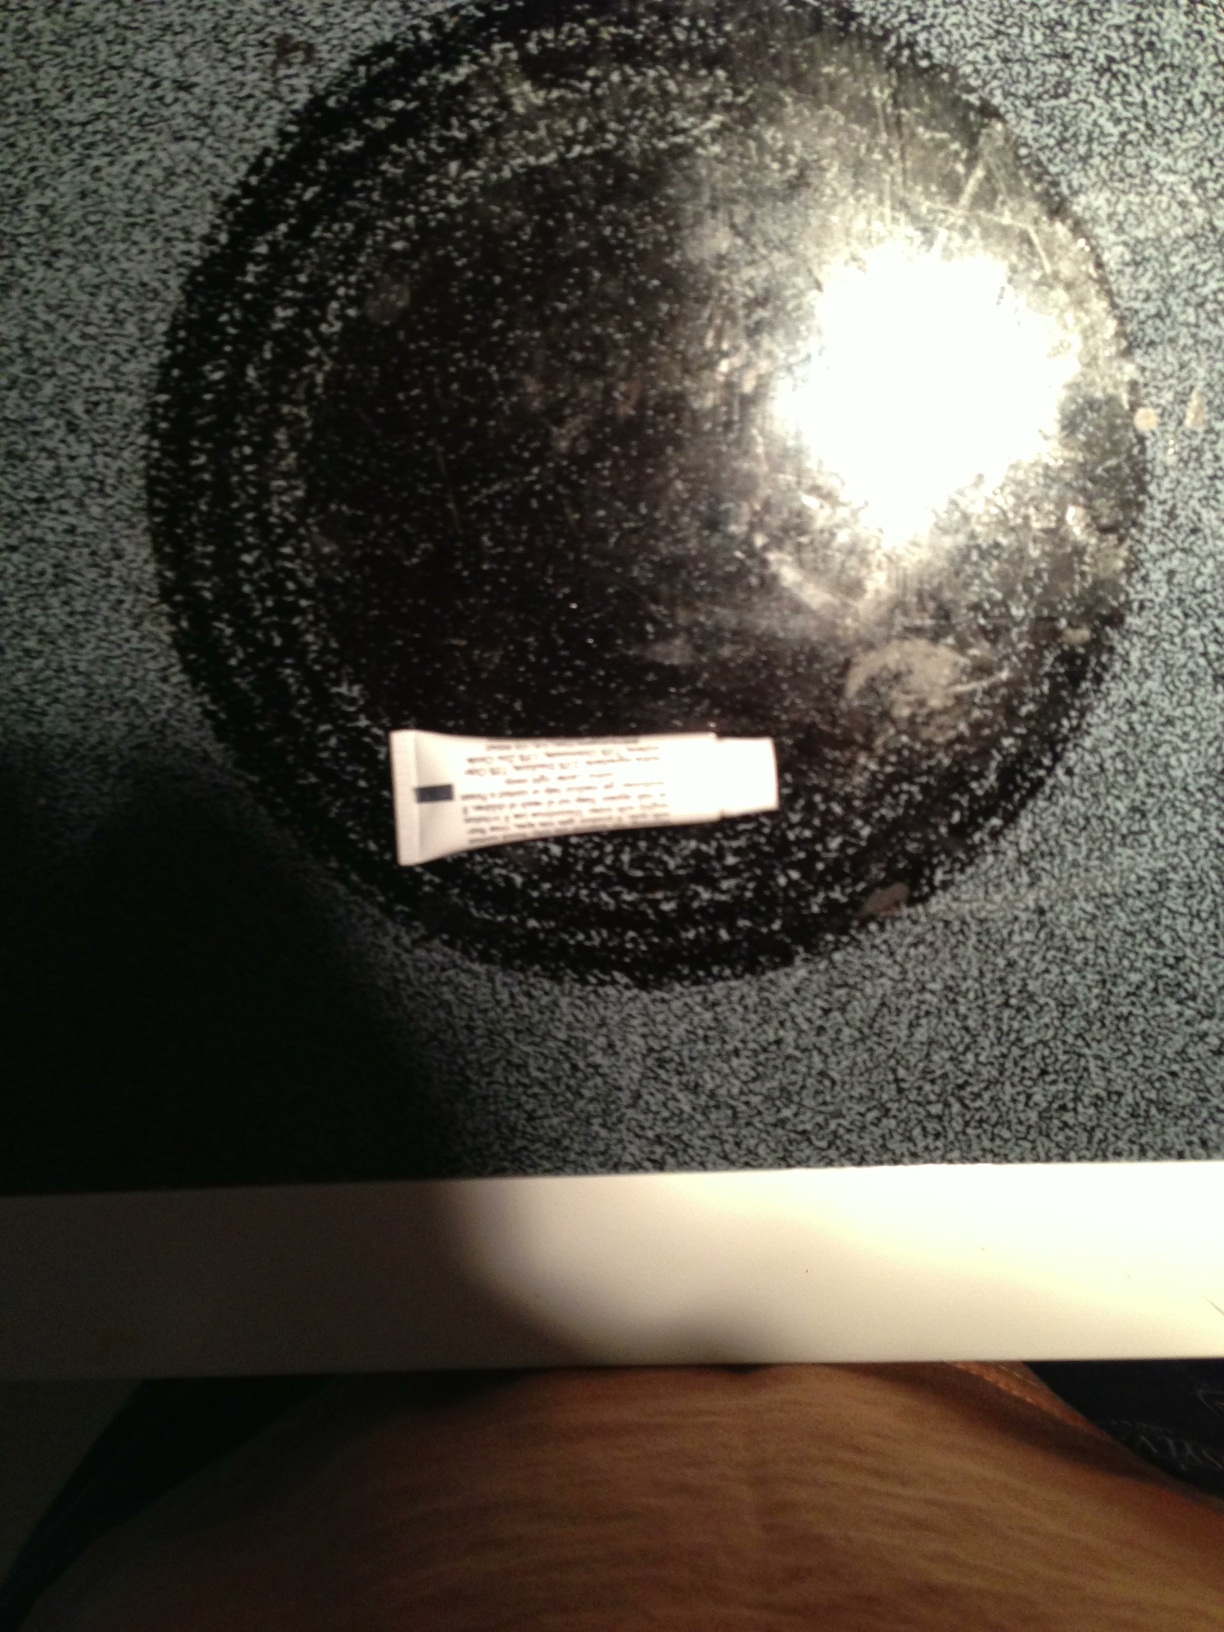Question: What kind of ointment is in this tube?
Answer: unanswerable